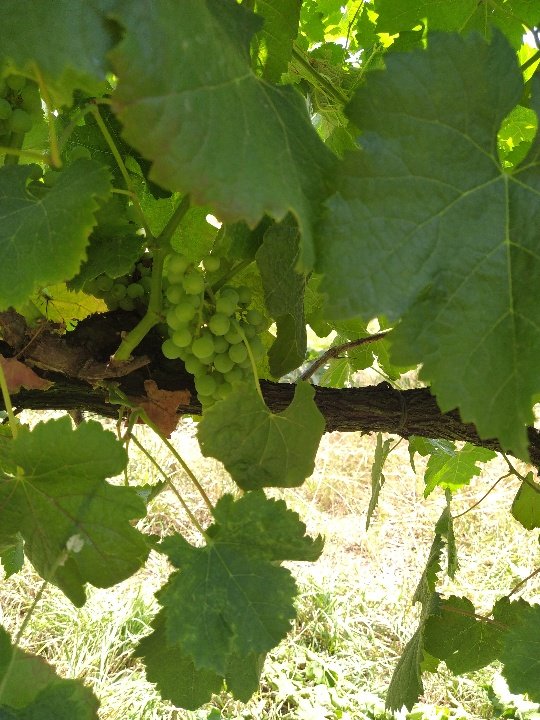
Berries visible: 24
Grape clusters: 1